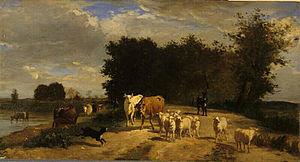
Albert Charpin, né à Grasse le 30 janvier 1842, et mort à Asnières-sur-Seine le 7 mars 1924, est un peintre français.